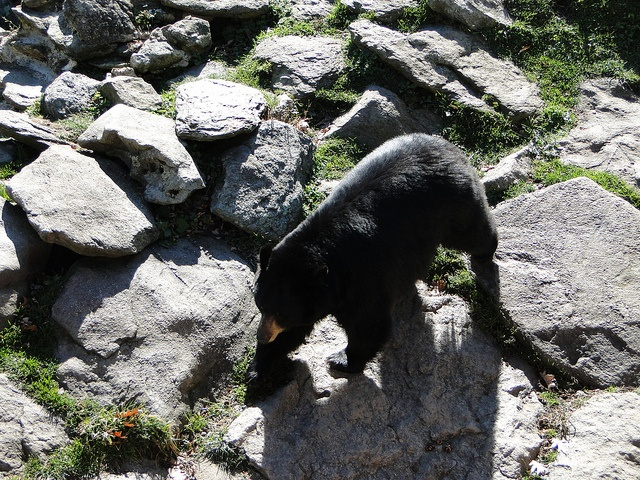
A black bear walks atop a rocky hill.
A black bear walking over very rocky terrain.
A large black bear walking across a stone hillside.
A black bear walks on top of boulders in the outdoors.
a bear walking on some rocks and flowers.